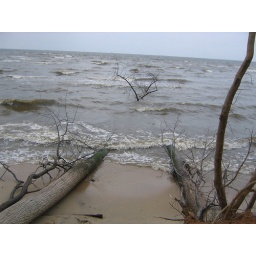
trees in water 2 [Higher Resolution]